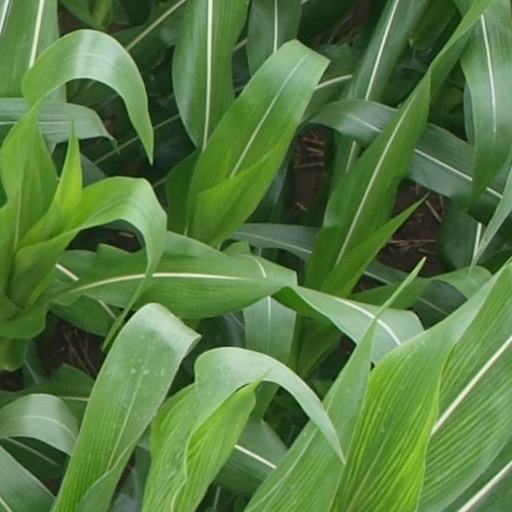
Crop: maize; corn